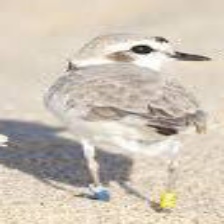
Species: SNOWY PLOVER
Scientific name: CHARADRIUS NIVOSUS